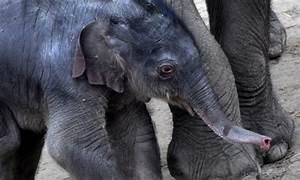
elephant